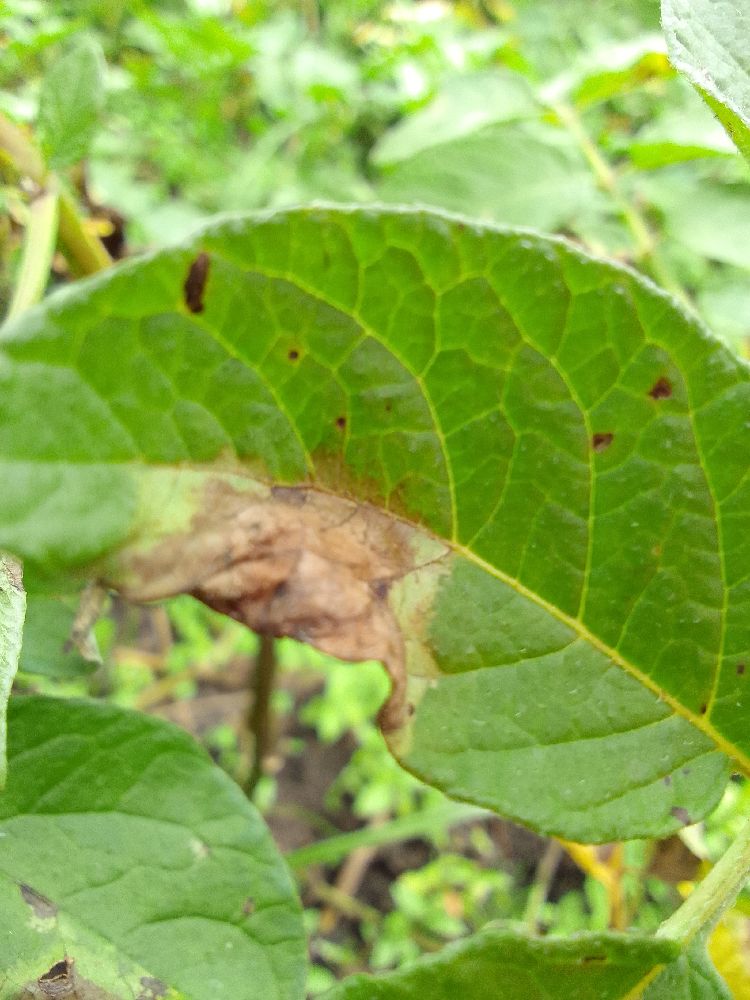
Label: Late blight